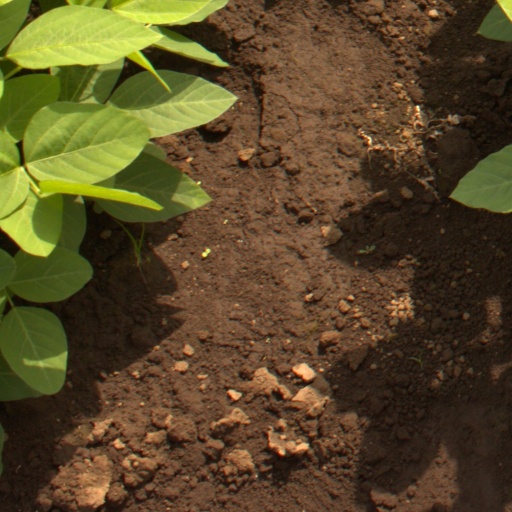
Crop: soybean